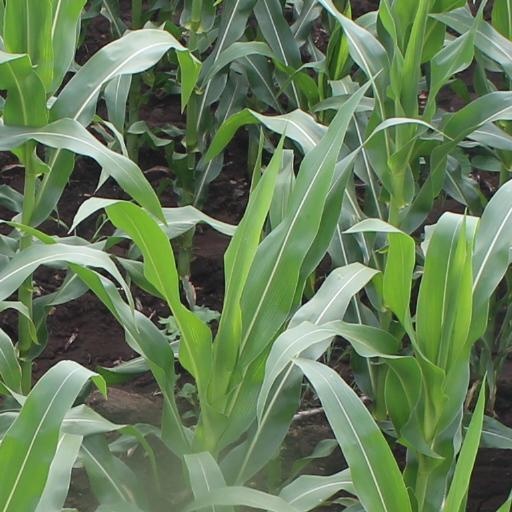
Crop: maize; corn